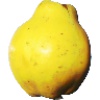
Label: Quince 1